Carding

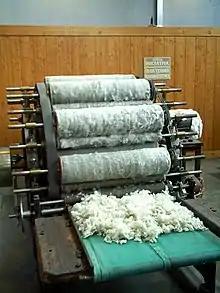
Carding machine

From the 1780s, the carding machines were set up in mills in the north of England and mid-Wales. Priority was given to cotton but woollen fibres were being carded in Yorkshire in 1780. With woollen, two carding machines were used: the first or the scribbler opened and mixed the fibres, the second or the condenser mixed and formed the web. The first in Wales was in a factory at Dolobran near Meifod in 1789. These carding mills produced yarn particularly for the Welsh flannel industry.